Nash Metropolitan

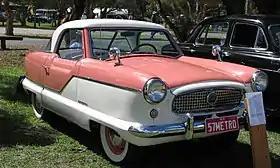
1957 Metropolitan

The Nash Metropolitan is an American automobile assembled in England and marketed from 1953 until 1962.